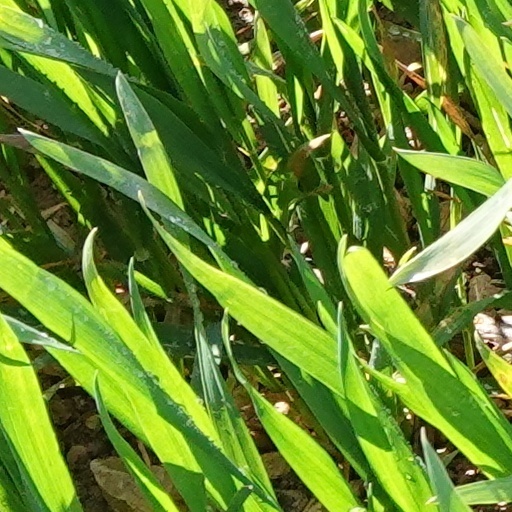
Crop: wheat